Araneus cingulatus

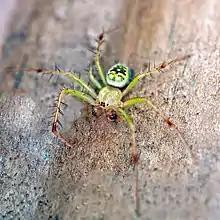
Green orbweaver spider (araneus cingulatus) male

Araneus cingulatus is a species of orb weaver in the family of spiders known as Araneidae. It is found in the United States and British Columbia, Canada.